Katherine Monbiot

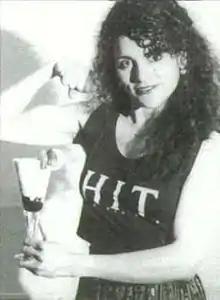
Katherine Monbiot, 1993 Armwrestling World Champion

Katherine Monbiot (1964–1997) was an English former World Champion armwrestler, active vegan and dietary nutritionist. In 1993, she was the women World Champion for armwrestling in 55 kg, right hand category.